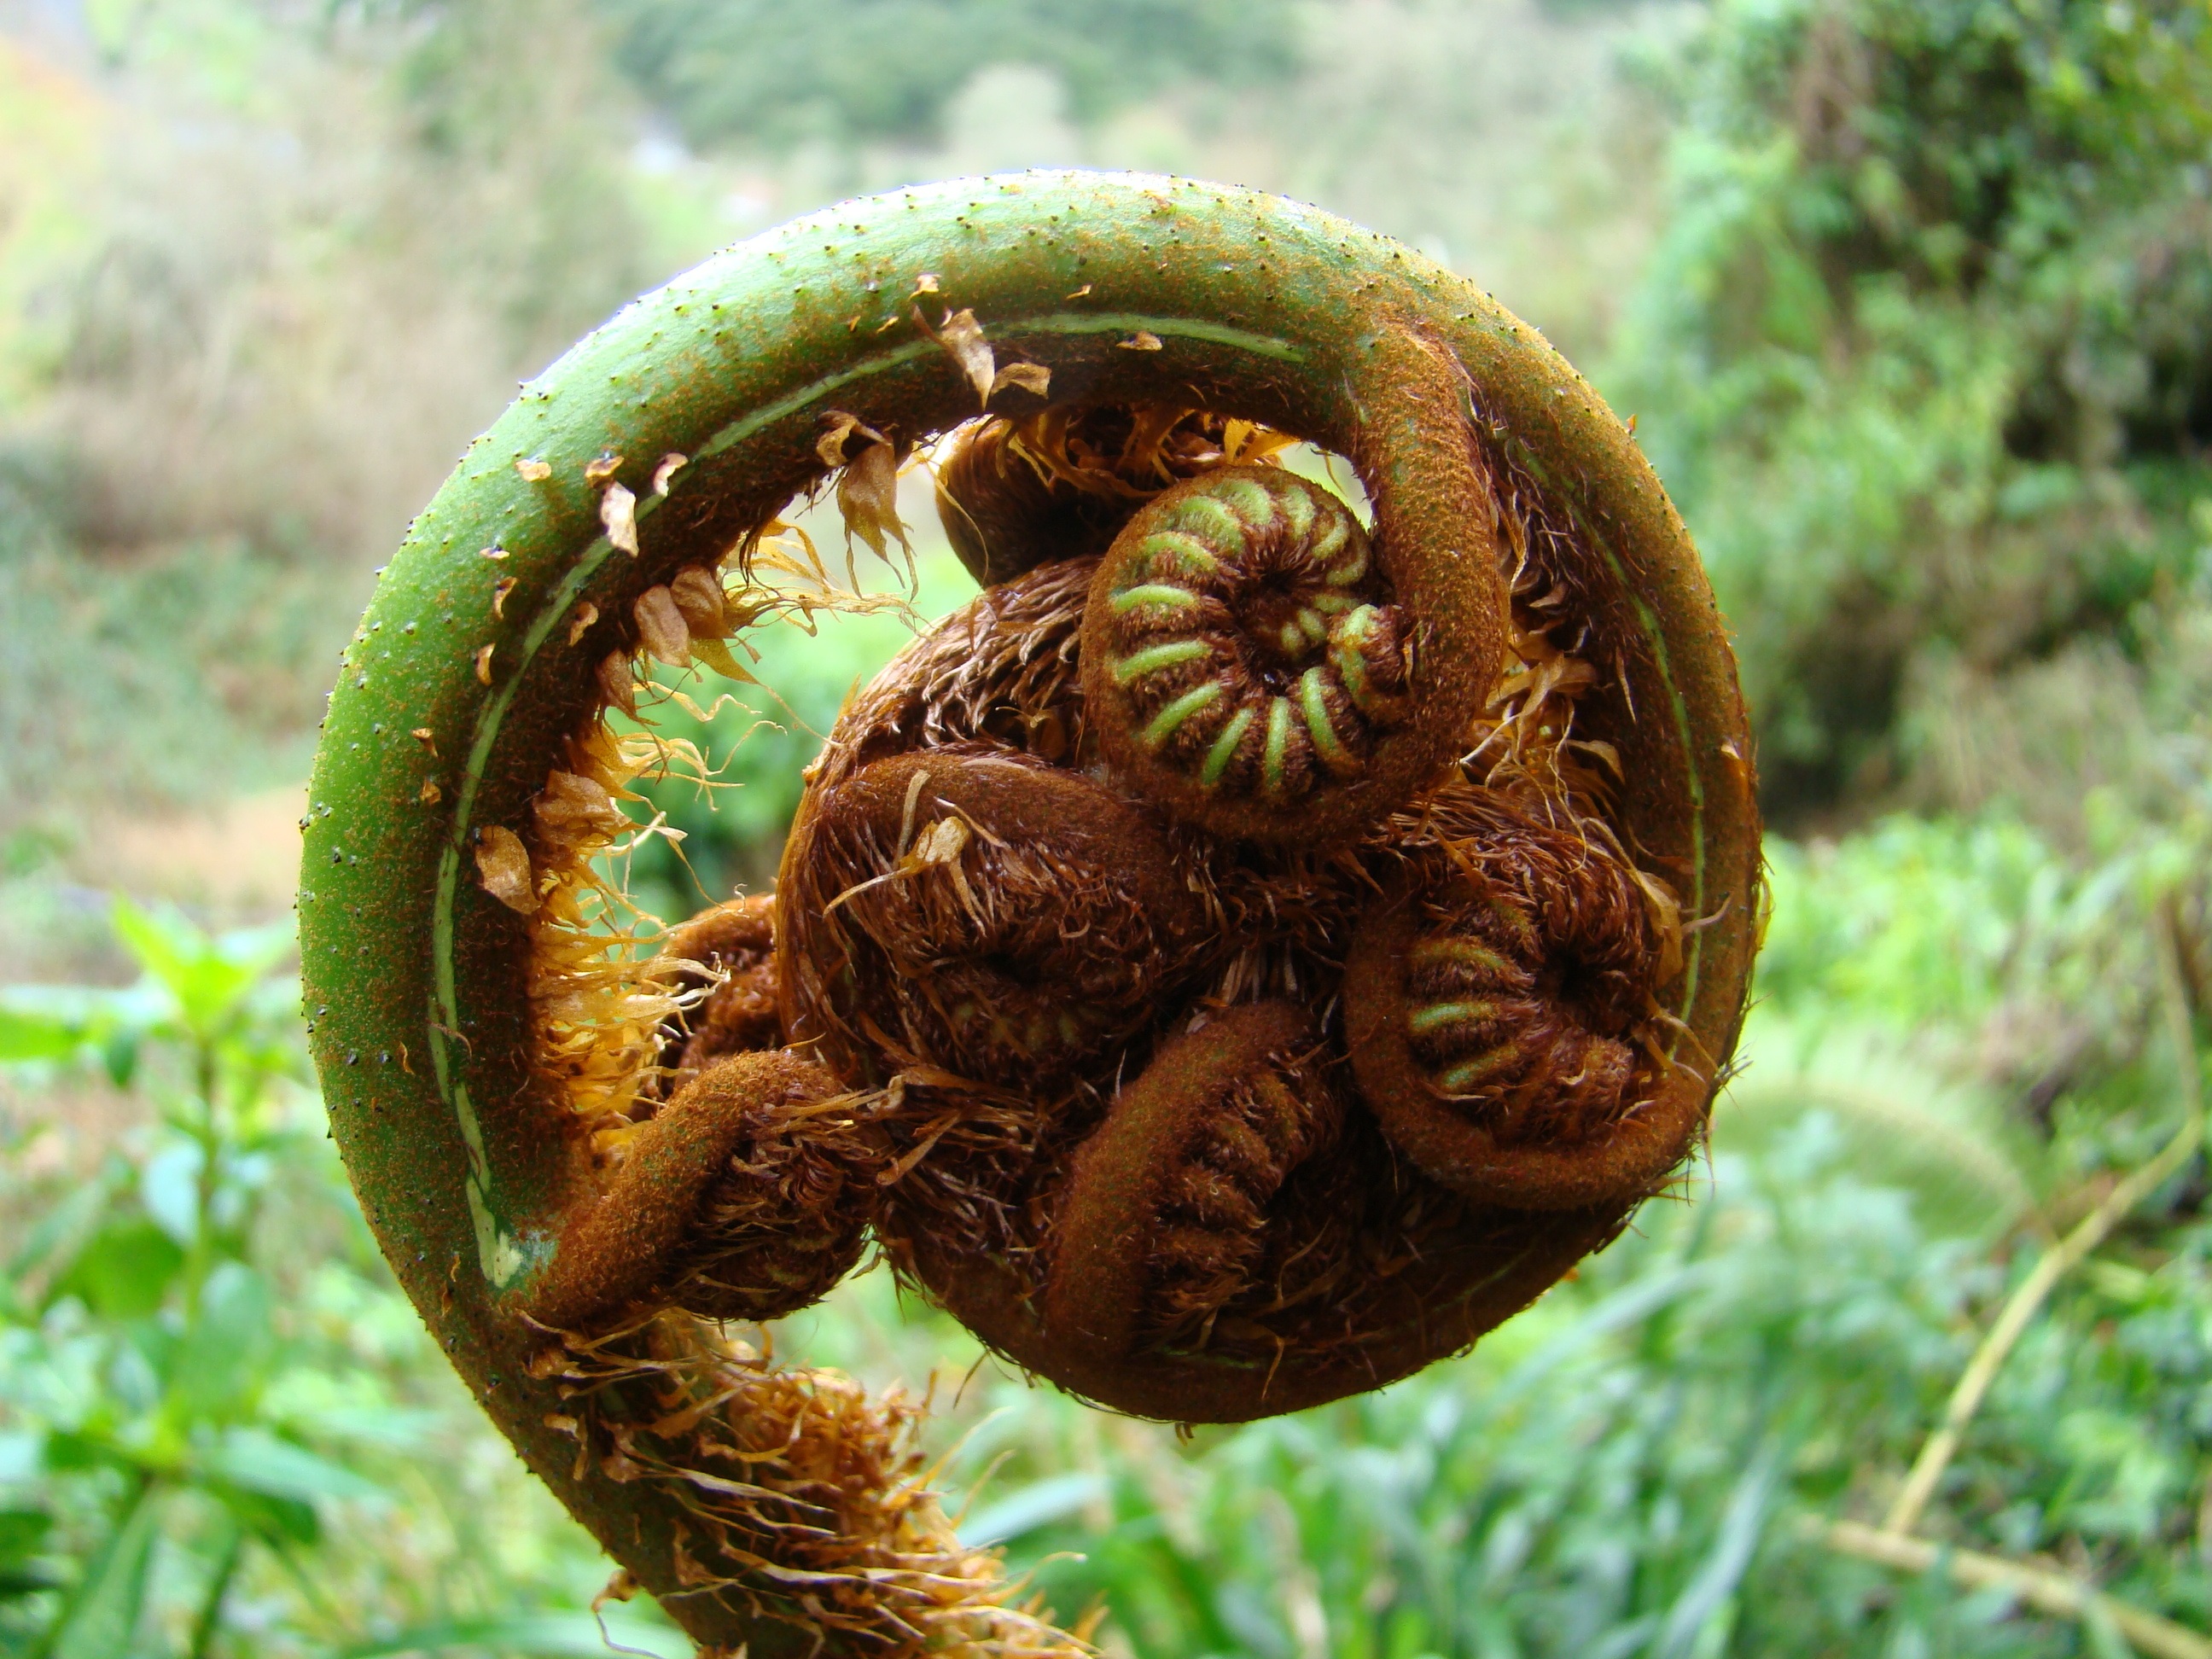
nature, plant, flower, food, green, produce, tropical, botany, garden, flora, fauna, fern, plants, close up, fungus, vegetation, exotic, node, madeira, macro photography, hatching, tree fern, land plant